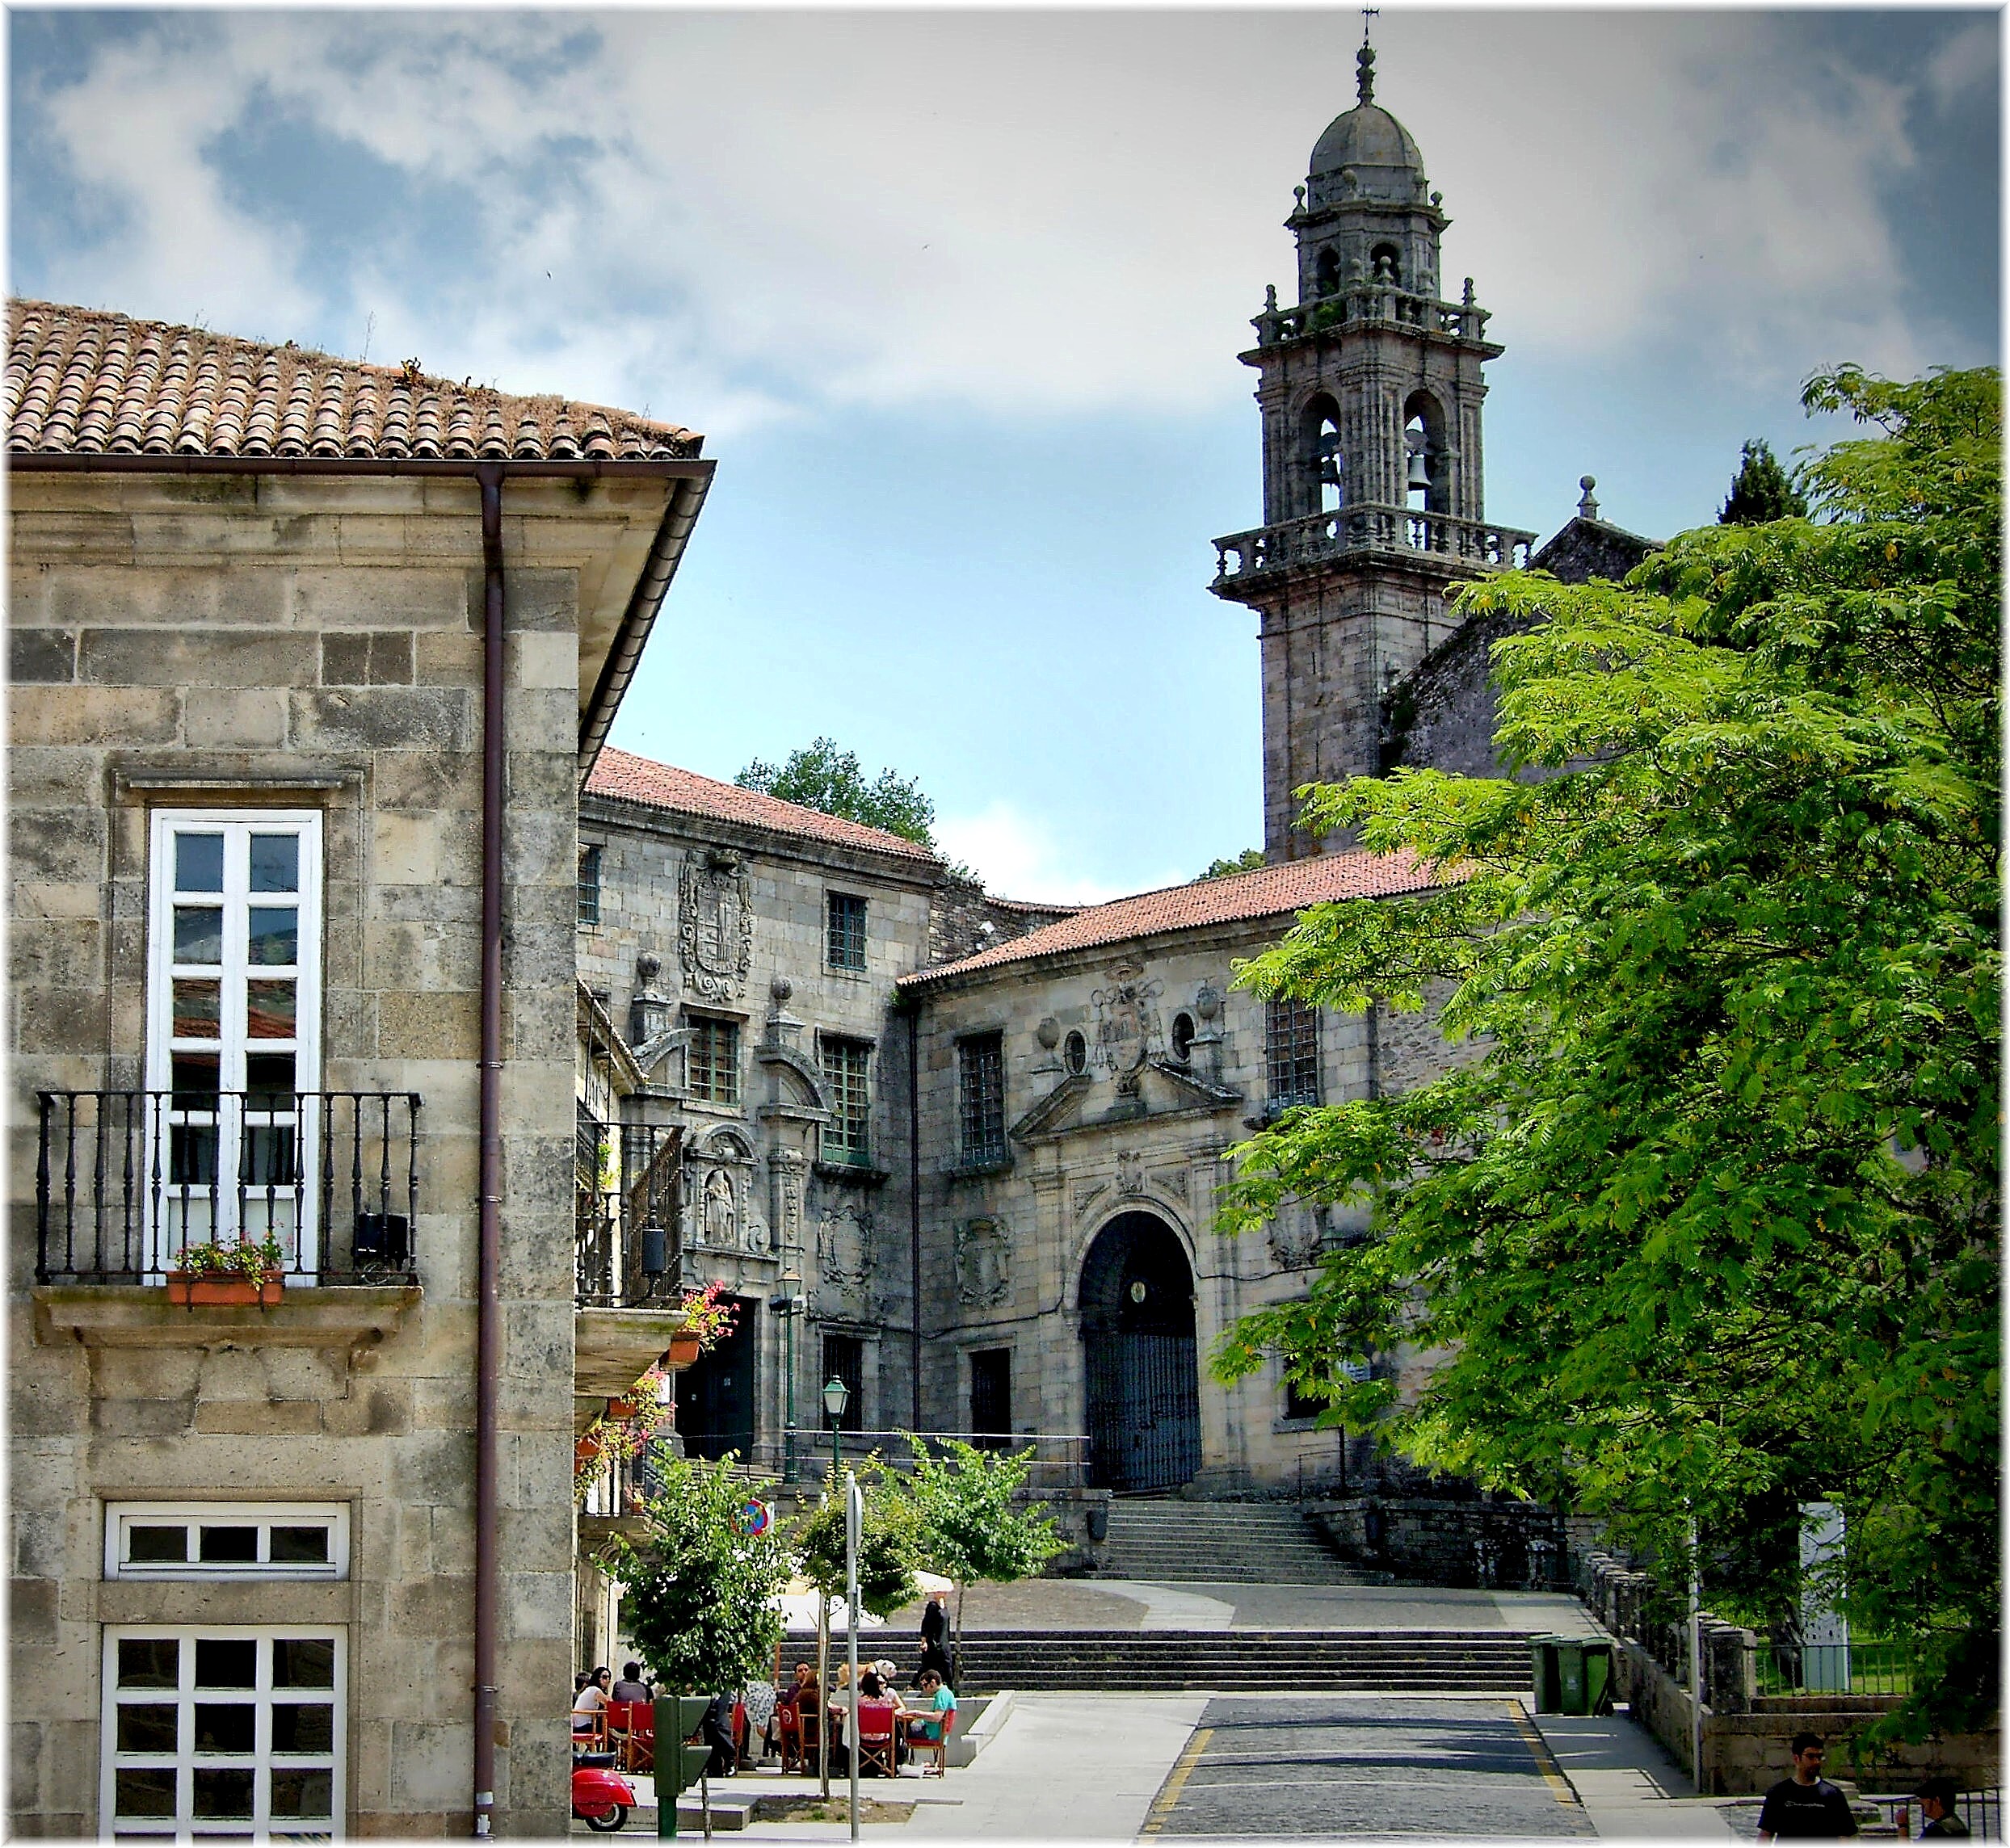
architecture, street, town, building, chateau, city, cityscape, downtown, europe, tower, landmark, facade, tourism, waterway, place of worship, spain, europa, galicia, piedra, ciudad, mygearandme, town square, pedra, cidade, espana, galiza, provinciacorua, caminosantiago, iglesias, igrexas, compostela, xacobeo, conventos, neighbourhood, urban area, human settlement